Hassan Yussuff

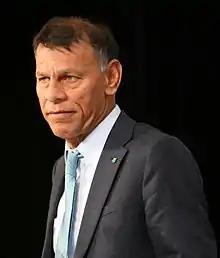
Yussuff in 2017

Hassan Yussuff (born December 15, 1957) is a Canadian labour leader and politician. From 2014 to 2021, Yussuff served as president of the Canadian Labour Congress (CLC), the first visible minority person to hold the role. In 2021, Yussuff was appointed by Prime Minister Justin Trudeau to serve as Canadian Senator from Ontario.